House at 105 President's Lane

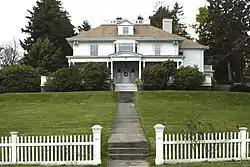

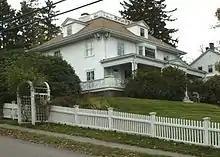

The House at 105 President's Lane in Quincy, Massachusetts, is the best-preserved and least-altered house of its style in the city. It is a two-story hip-roofed Colonial Revival house, with a balustrade on the roof, pedimented gable dormers, and an elliptical fanlight in the central bay window on the second floor. It was built about 1915 by Morton Swallow, about whom nothing is known. The President's Hill area originally belonged to the Adams political family.